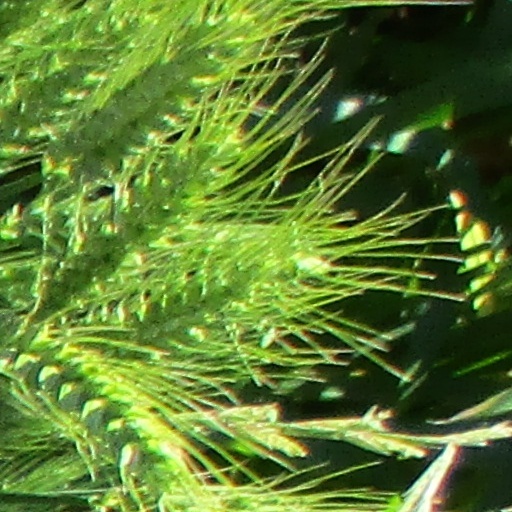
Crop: wheat